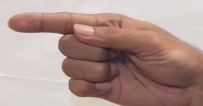
ASL sign: G